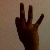
The image shows a hand gesture representing the number 9 in Indian Sign Language.